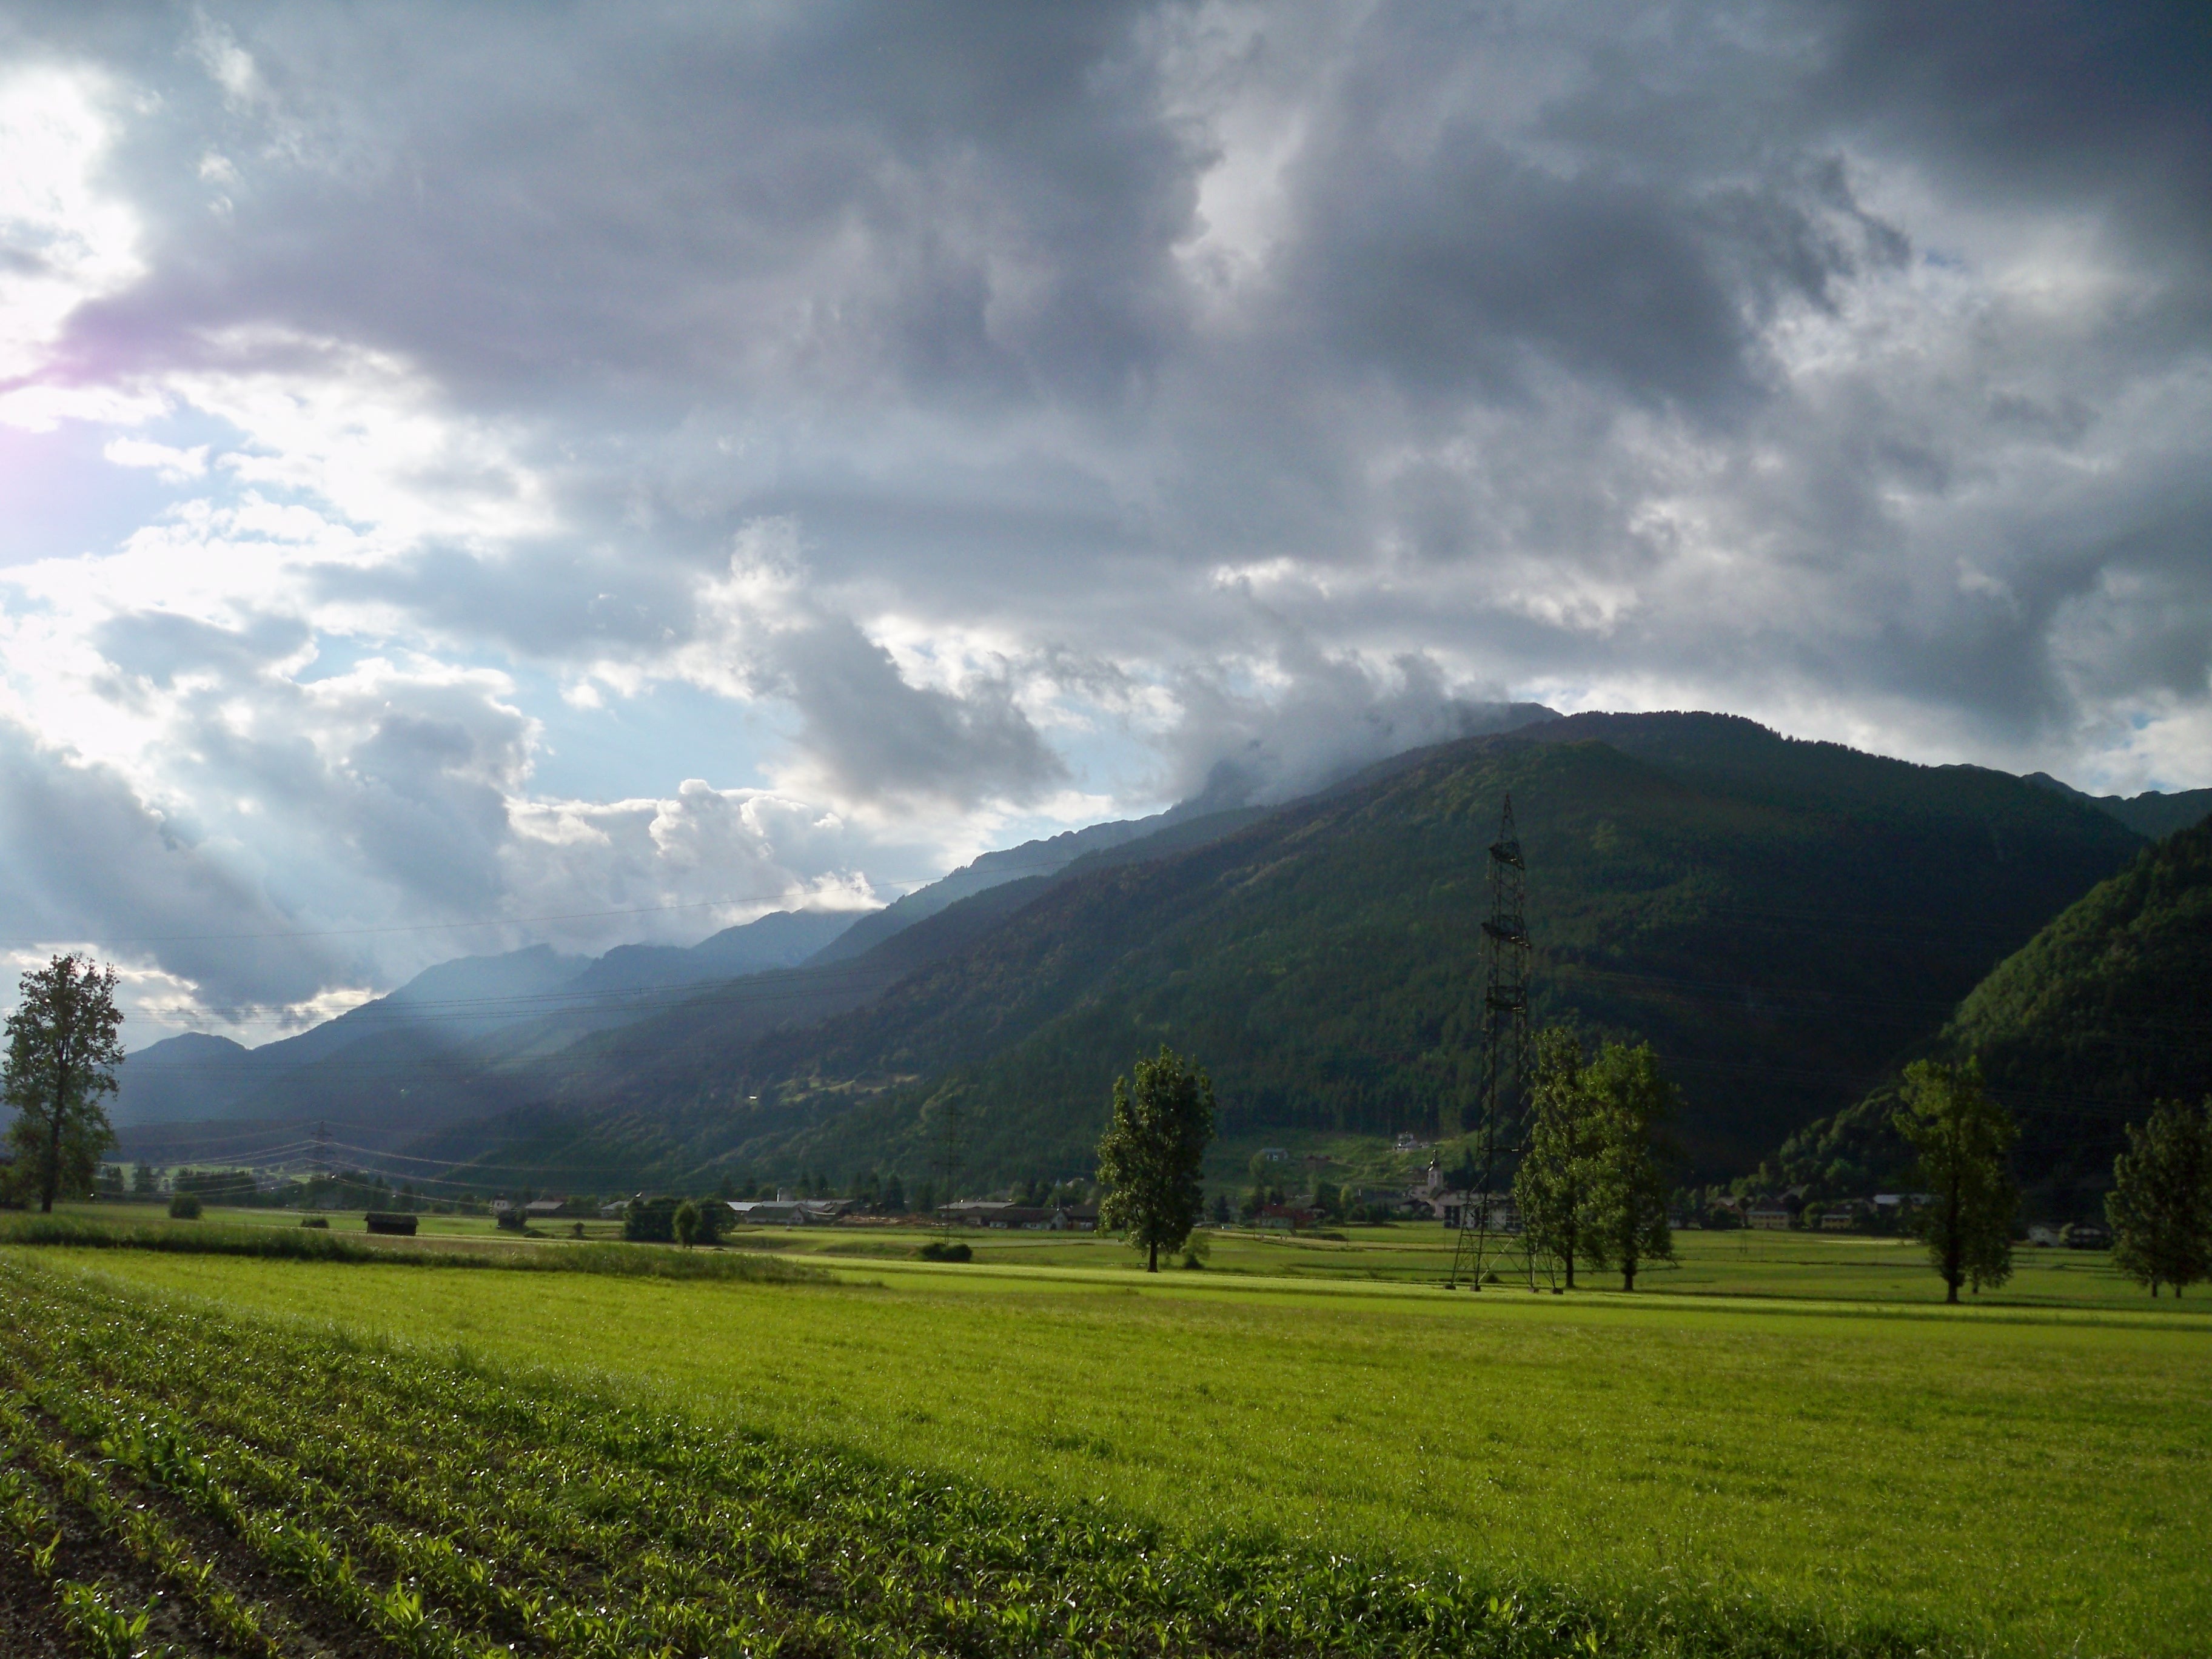
landscape, tree, nature, grass, horizon, mountain, cloud, sky, field, meadow, sunlight, morning, hill, flower, lake, valley, mountain range, summer, green, scenic, pasture, weather, agriculture, highland, plain, austria, clouds, alps, grassland, plateau, loch, rural area, meteorological phenomenon, geographical feature, atmospheric phenomenon, mountainous landforms